Lê–Mạc War

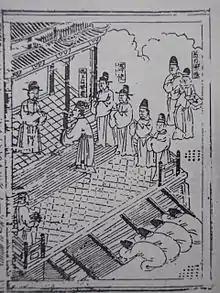
Mạc Đăng Dung [bowing in center] surrenders to Ming China army in Lạng Sơn, 1541.

In 1537, Lê Trang Tông sent delegations to Ming China, and sought Chinese military support and diplomatic recognition as legitimate government to reclaim the thrown of Đại Việt. Jiajing Emperor of the Ming dynasty responded by sending 125,000 soldiers to the border, threatening the Mạc regime in Đông Kinh. At the final moment, Mạc Đăng Dung surrendered to the Ming dynasty at Nam Quan Pass in 1541, as he accepted his regime and monarch would be under Chinese protection and ceded half of Quảng Ninh province to China (now Fangcheng, Guangxi). While being under the political protection of Ming China, the Mạc dynasty rebuilt the agricultural economy, opened businesses and factories, and recovered an army of 120,000 soldiers.